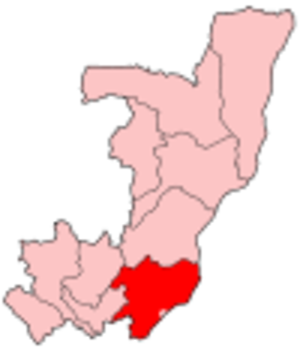
Fulbert Youlou fut le premier président de la République congolaise de 1959 à 1963.